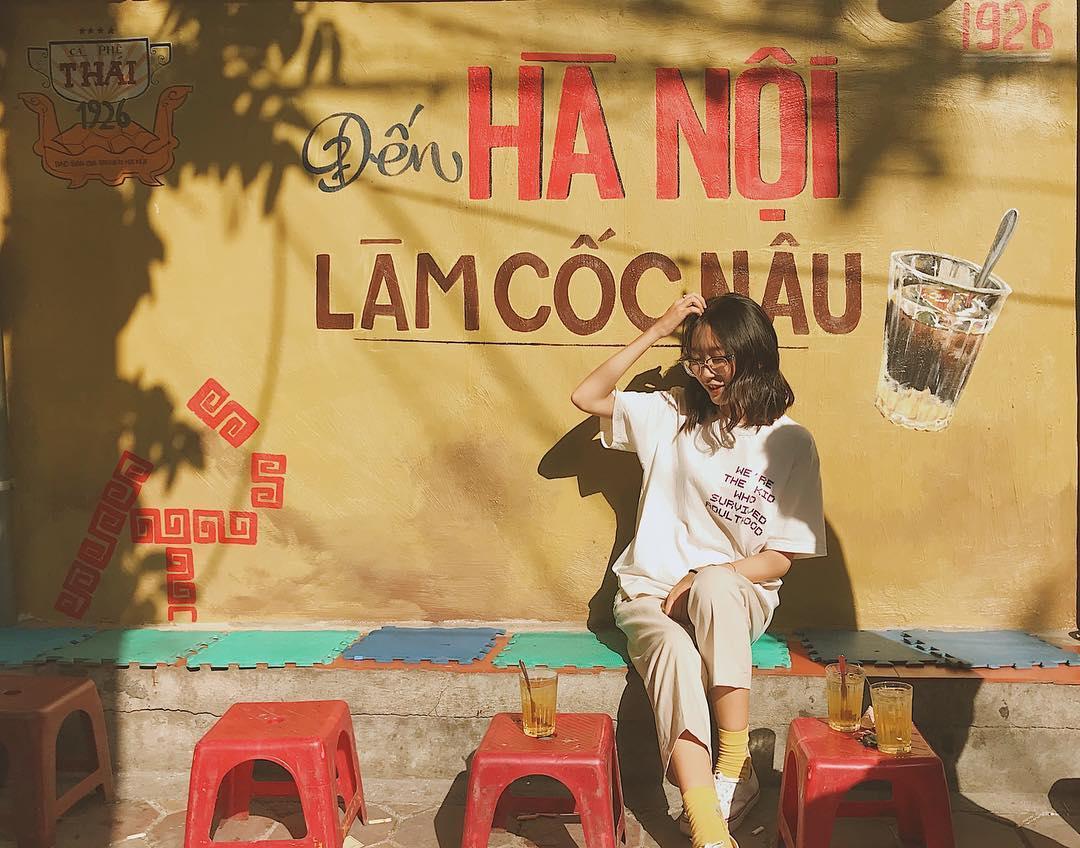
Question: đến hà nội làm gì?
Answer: đến hà nội làm cốc nâu